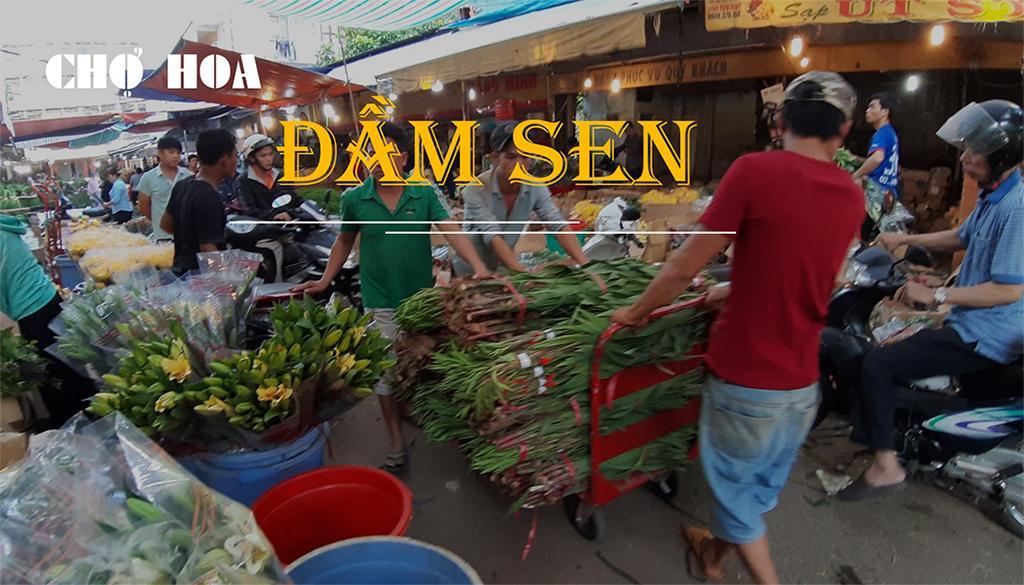
có một người mặc áo đỏ đang đẩy một chiếc xe chở hoa